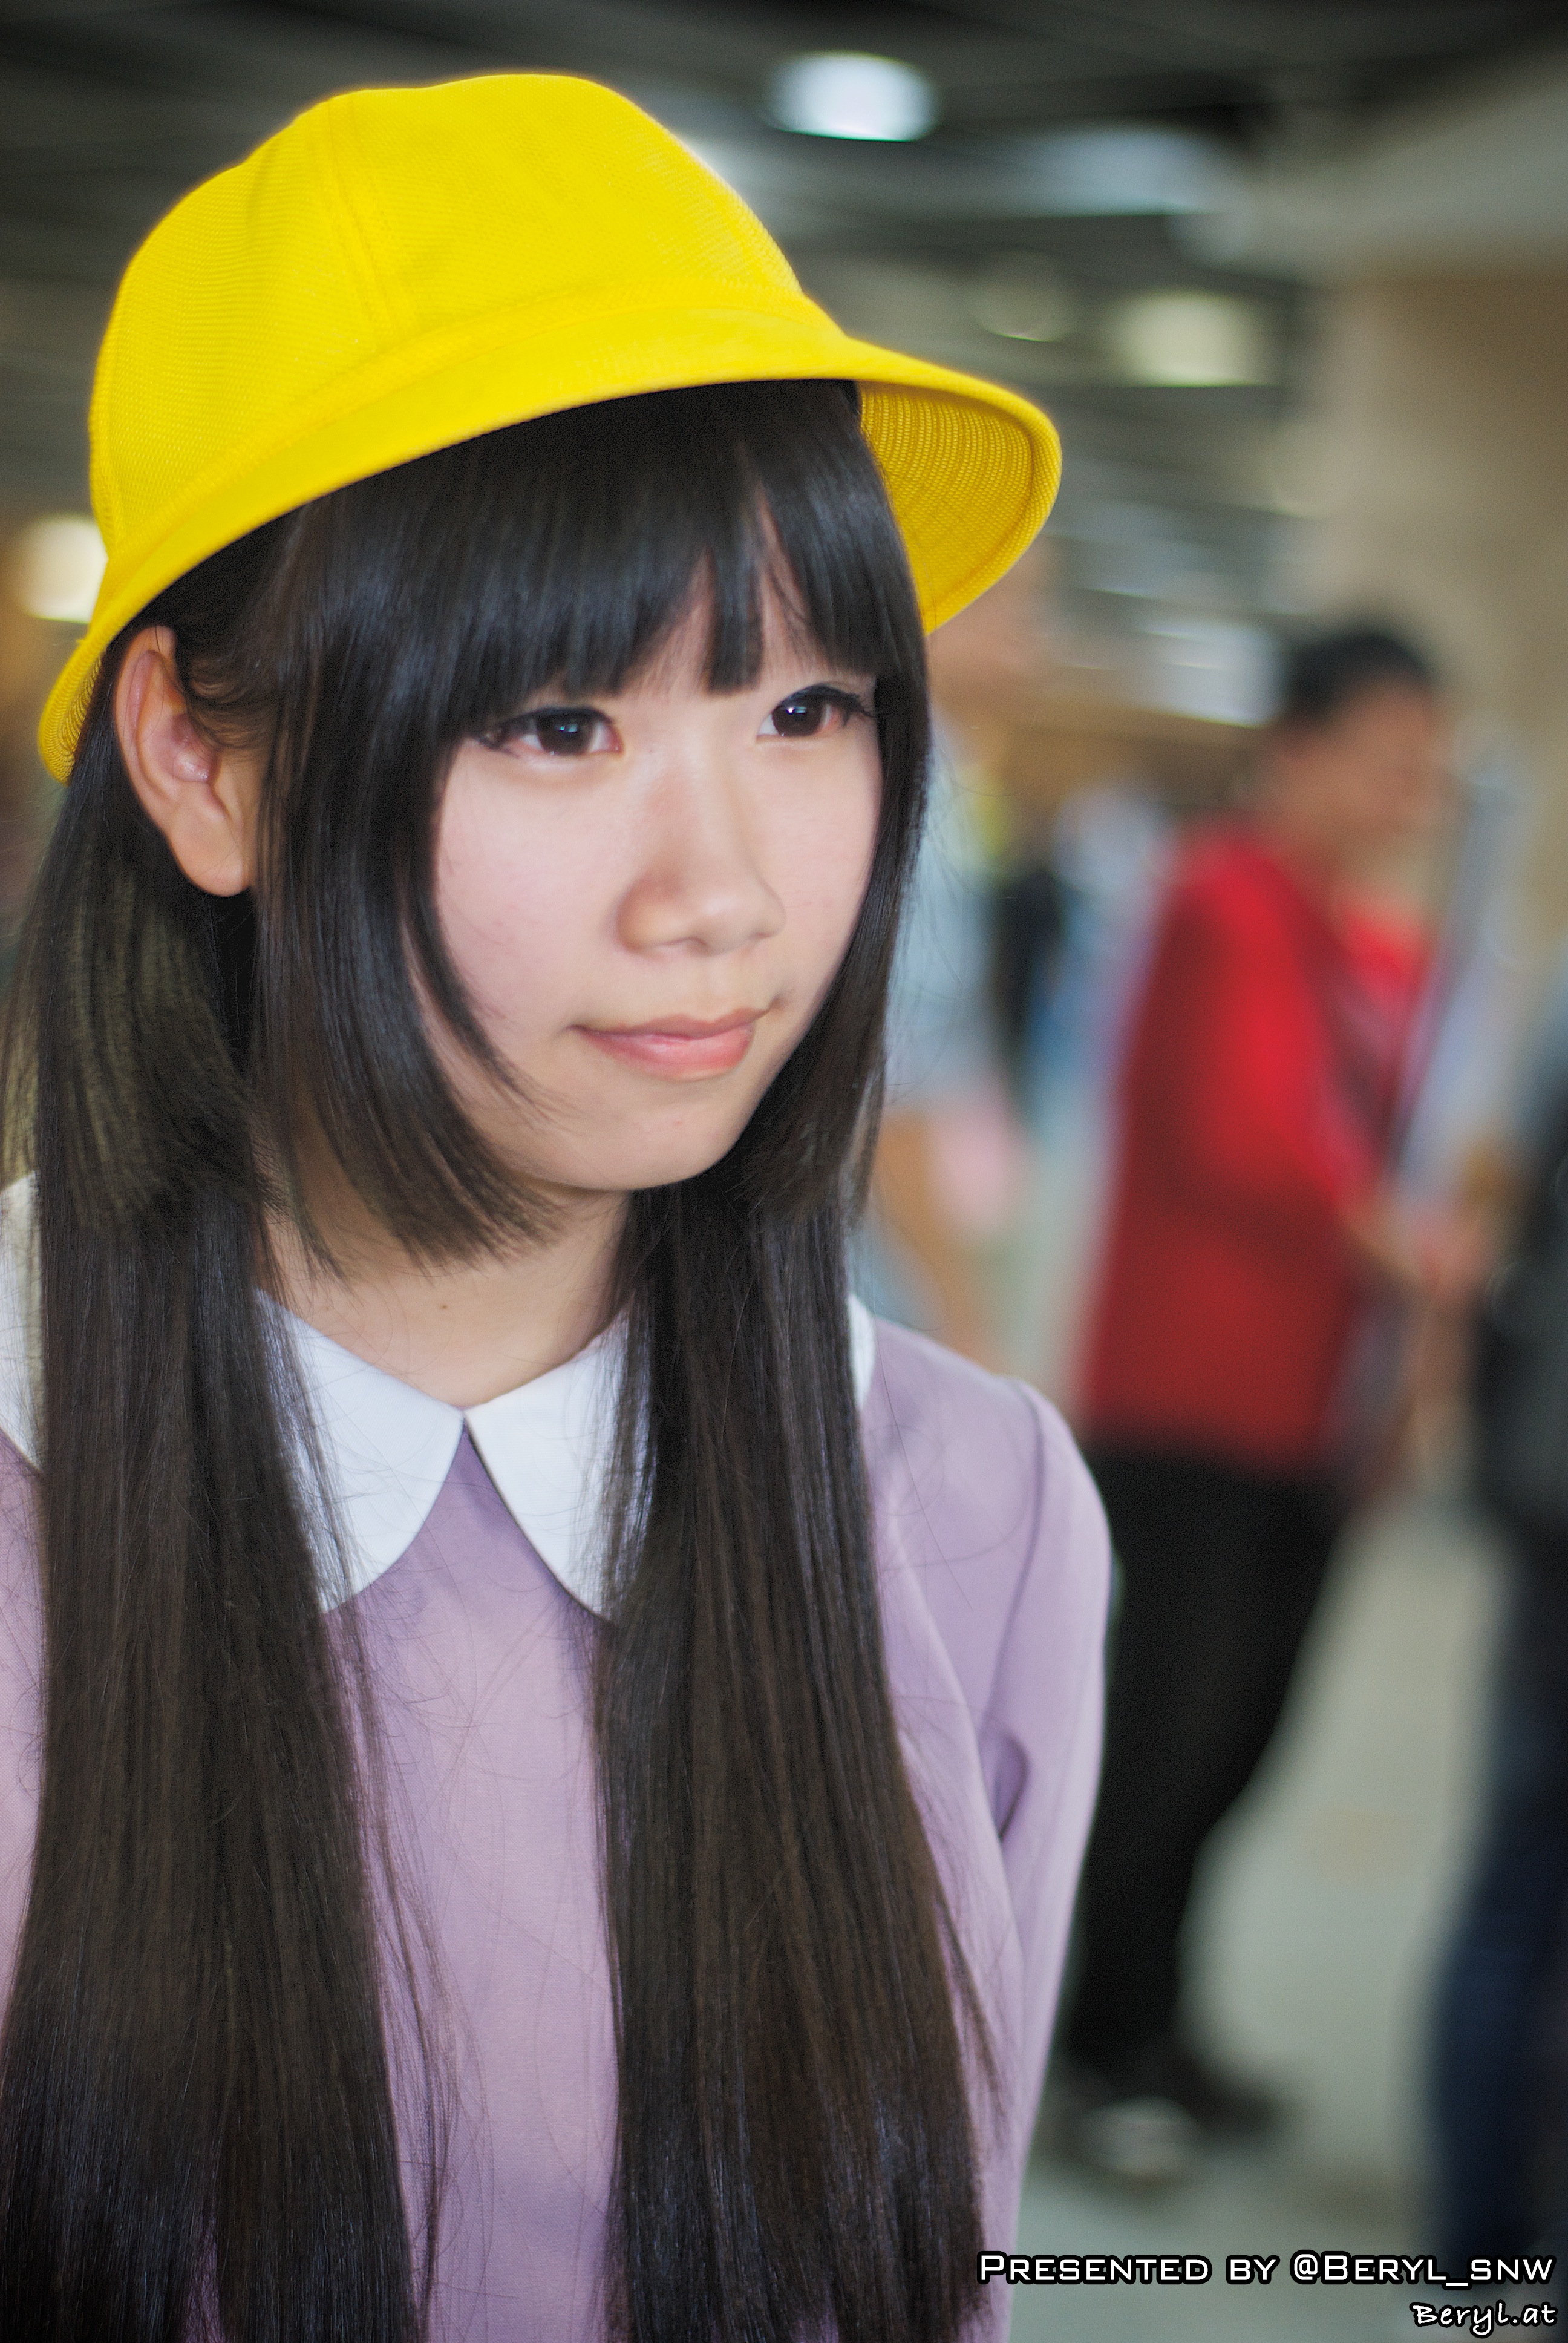
girl, hair, game, cute, model, hat, fashion, clothing, headgear, hairstyle, cosplay, girls, japanese, cap, costume, games, anime, comic, comiccon, cos, con, fashion accessory